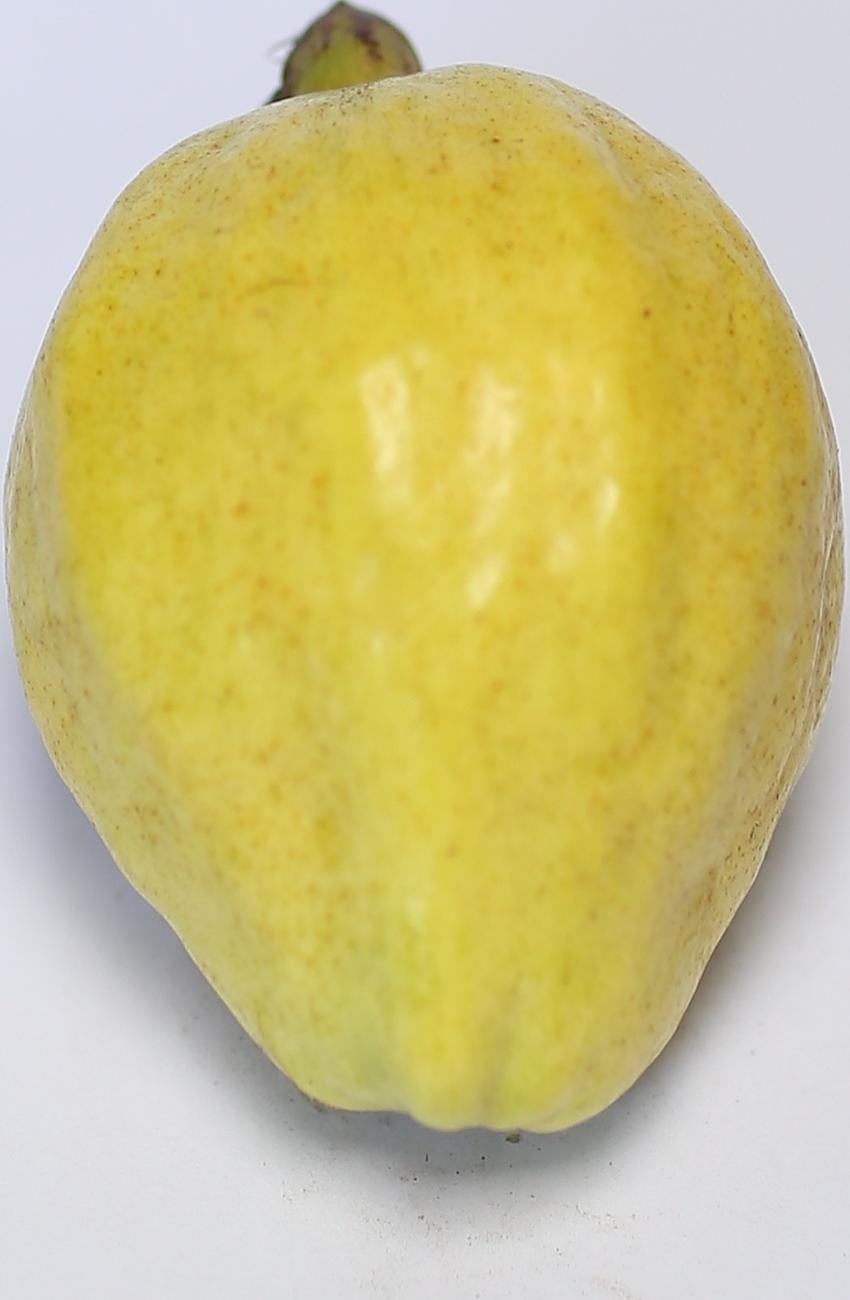
Maturity: ripe
Variety: thadhrami